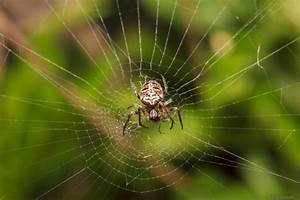
Label: ragno